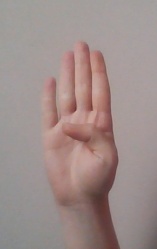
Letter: kaaf